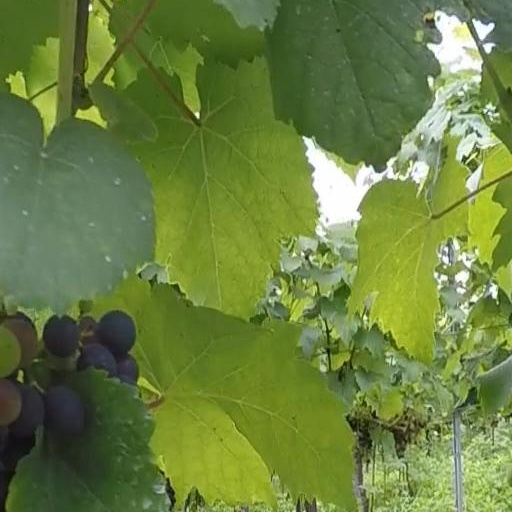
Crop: grape